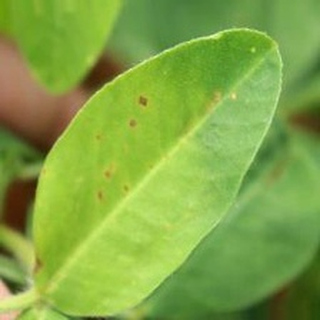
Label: groundnut_early_leaf_spot